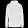
Label: Pullover